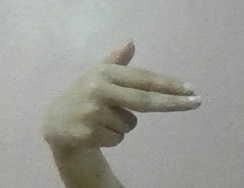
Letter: ghain